Segonzano

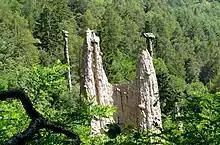
the pyramids of Segonzano

Segonzano ("Segonzàn" in local dialect) is a "comune" (municipality) in Trentino in the northern Italian region Trentino-Alto Adige/Südtirol, located about northeast of Trento.